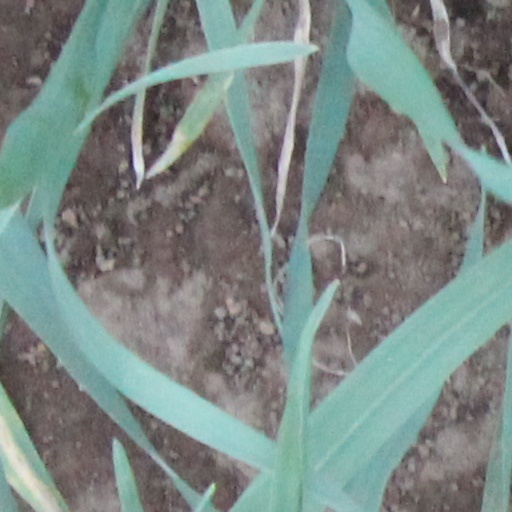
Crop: wheat